Masevaux-Niederbruck

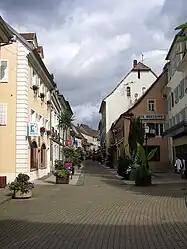
A pedestrianised road in Masevaux

Masevaux-Niederbruck is a commune in the Haut-Rhin department of northeastern France. The municipality was established on 1 January 2016 and consists of the former communes of Masevaux and Niederbruck.